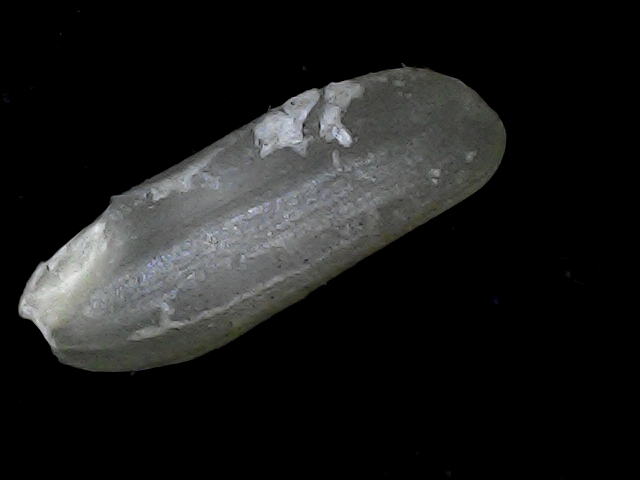
Rice variety: BD85